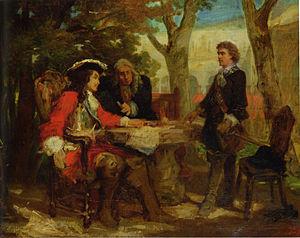
Claude-Louis-Hector de Villars est un militaire et diplomate français, né le 8 mai 1653 à Moulins et mort le 17 juin 1734 à Turin. Maréchal de France, duc et pair de France, il est élevé en 1733 à la dignité exceptionnelle de maréchal général des camps et armées du roi.
Jules Salles est un peintre français, né à Nîmes le 14 juin 1814, et mort dans cette même ville le 30 décembre 1900. Réputé pour ses portraits d'abord, puis pour ses scènes de genre, il est aussi célèbre à Nîmes comme donateur de la Galerie Jules Salles.
Cette page concerne l'année 1704 du calendrier grégorien.